Soga Hachiman Shrine

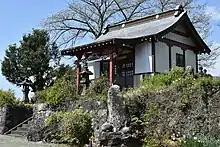
"Bunsha" Soga Hachiman Shrine in Nakaiide

There are several other Soga Hachiman shrines in Fujinomiya. There is a Soga Hachiman Shrine in Nakaiide, Kitayama, Fujinomiya, which was divided ("bunrei") as a "bunsha" shrine from the original shrine in Kamiide in the Edo period. There is another one in Asashiki, Kitayama. There is also a Soga Hachiman Shrine in Inogashira, which is also known as Washitaka Hachiman Shrine. It is said that when the Soga brothers were killed, an eagle and a hawk ("washi" and "taka" in Japanese) flew away with the brothers' vital organs and buried them in Inogashira.